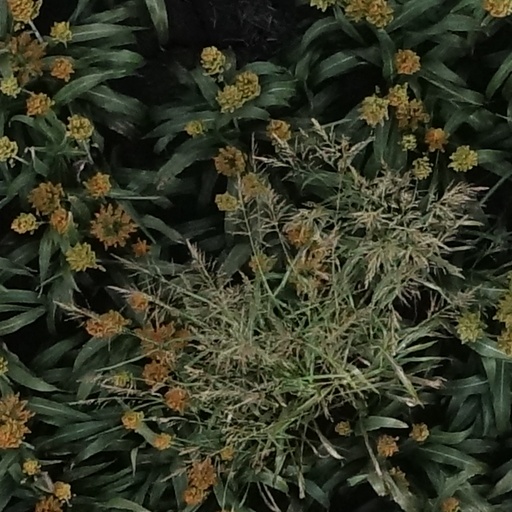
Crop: sorghum